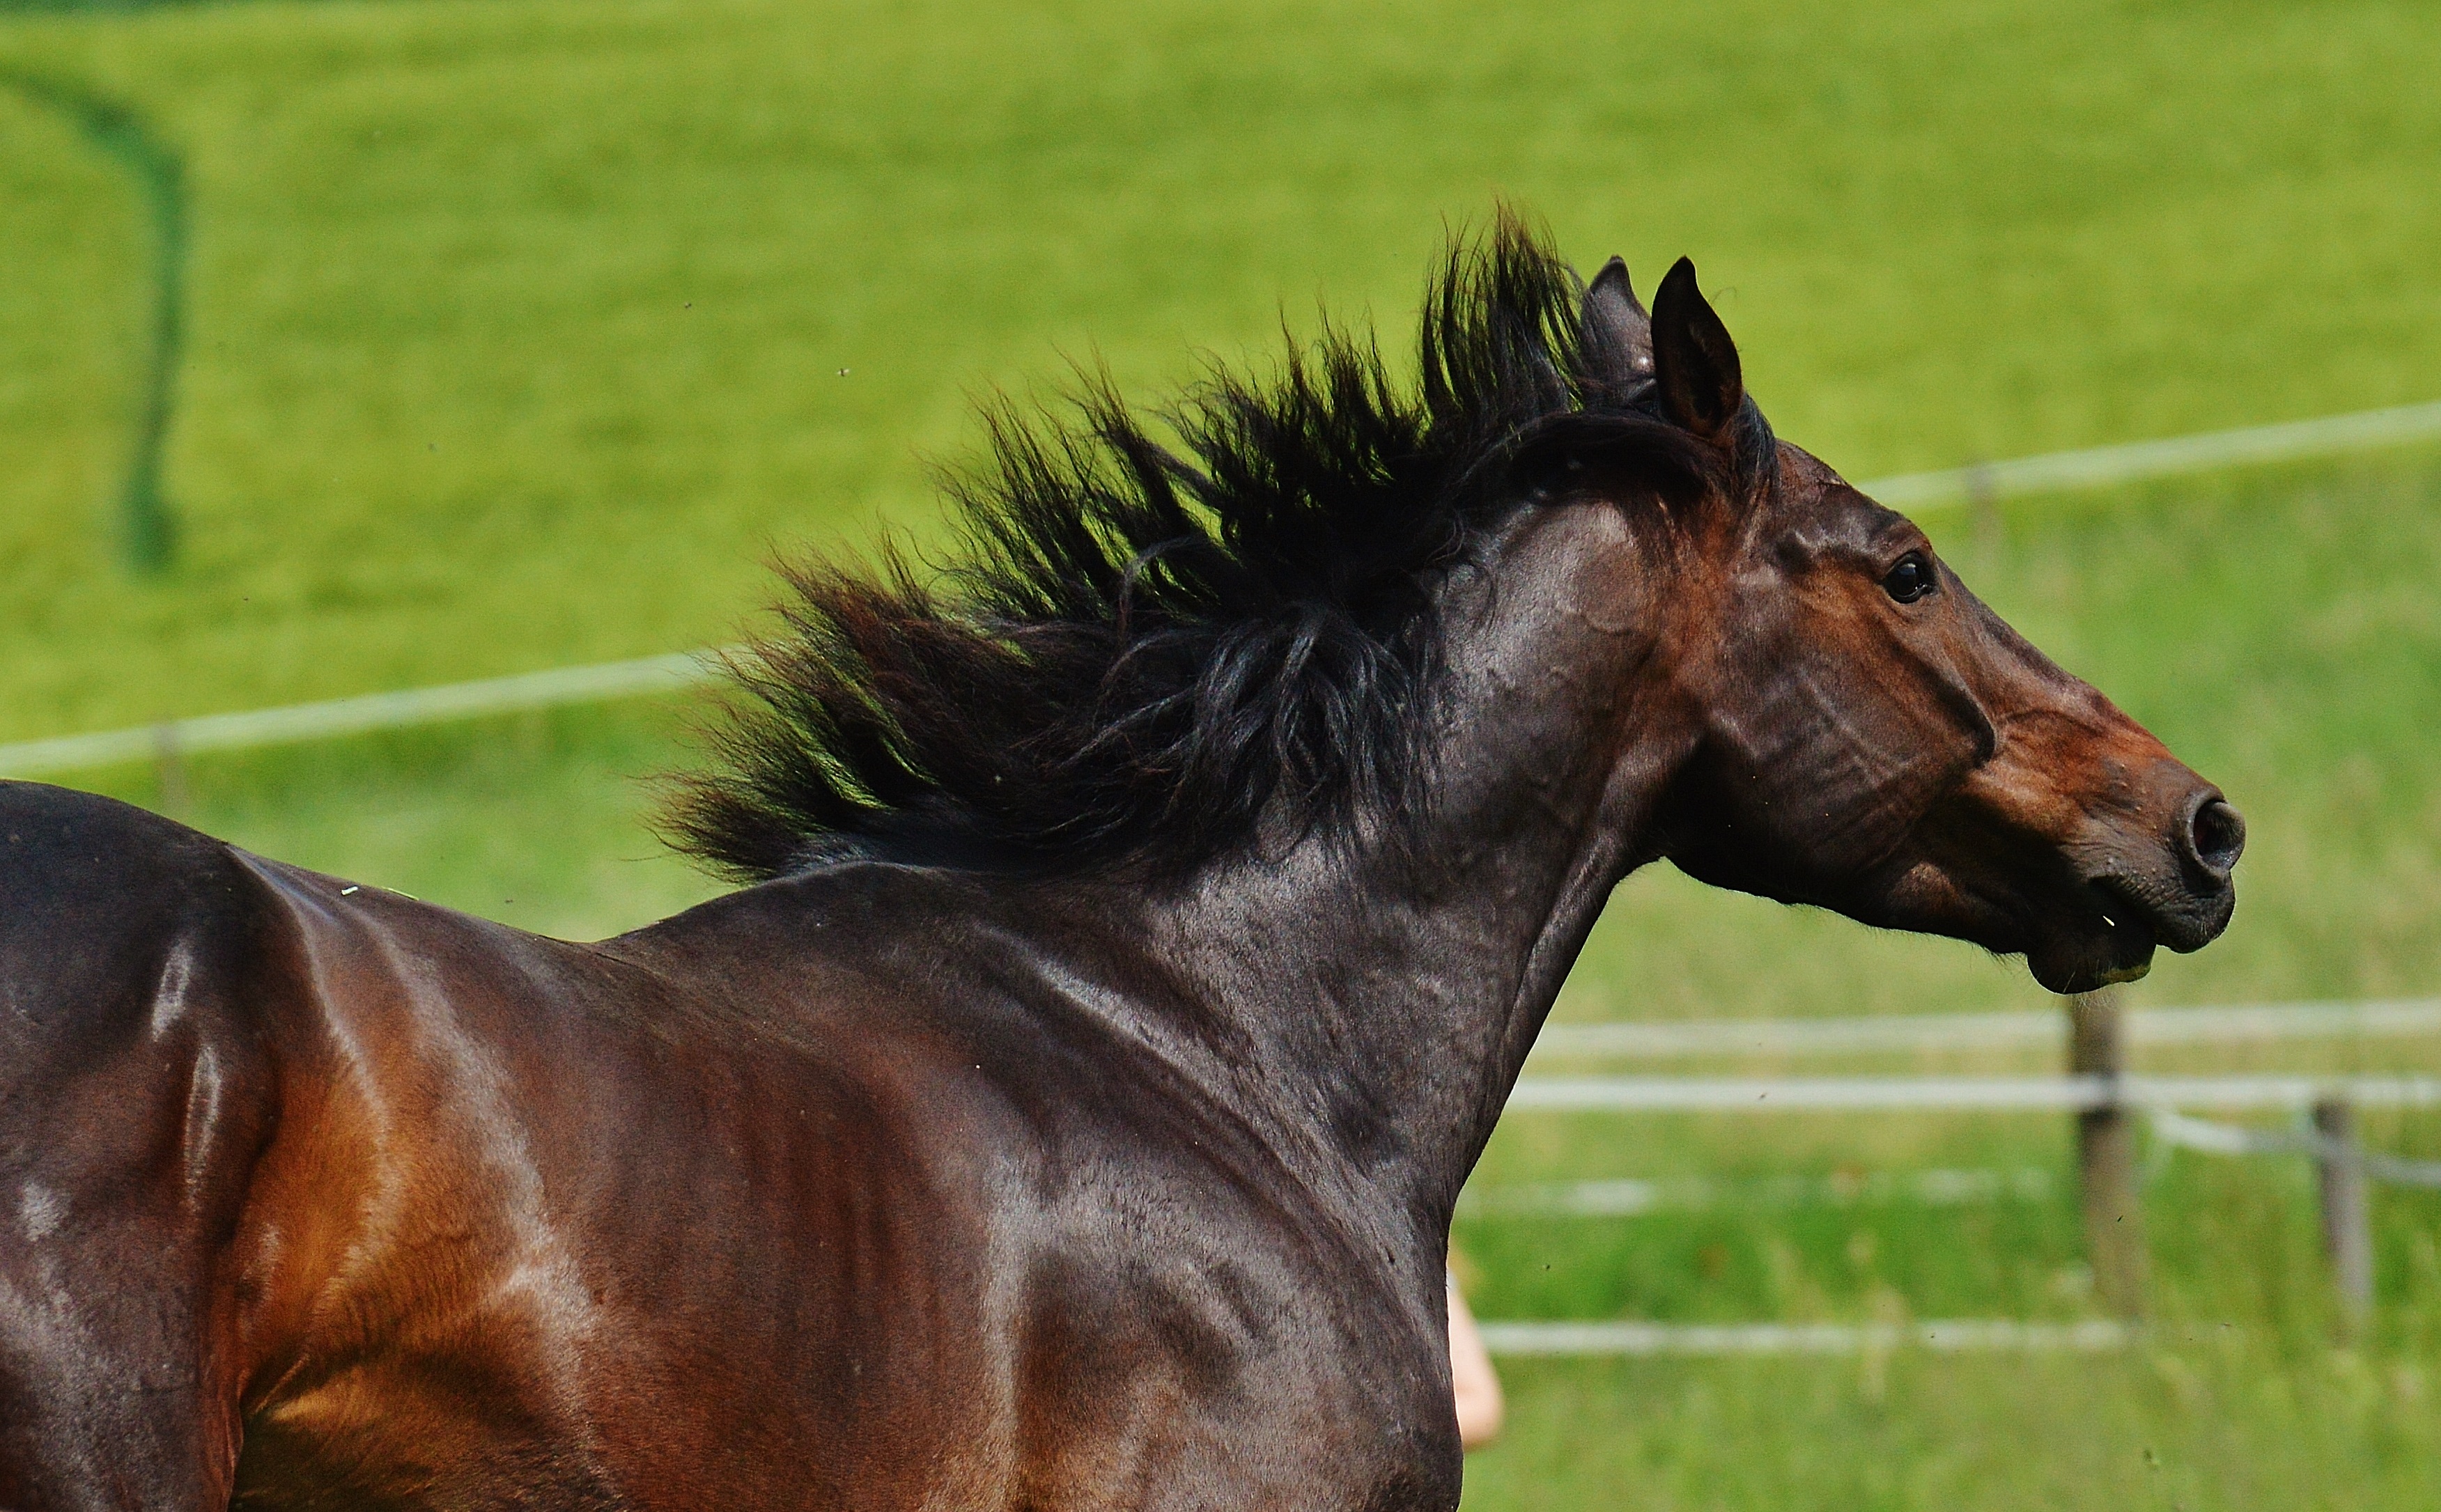
nature, grass, meadow, play, green, pasture, horse, brown, mammal, stallion, mane, eat, fauna, graze, paddock, vertebrate, mare, coupling, foal, colt, gallop, romp, horse like mammal, mustang horse